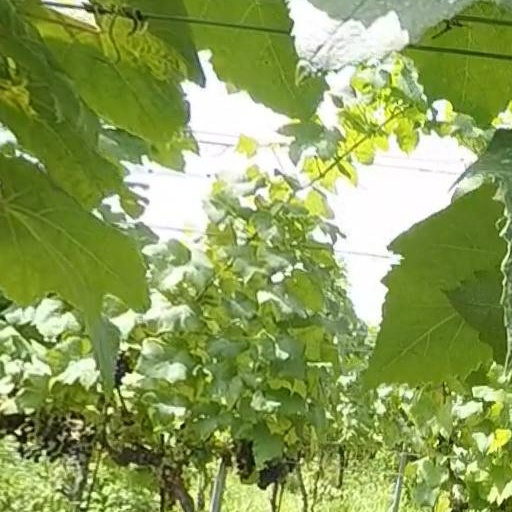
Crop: grape